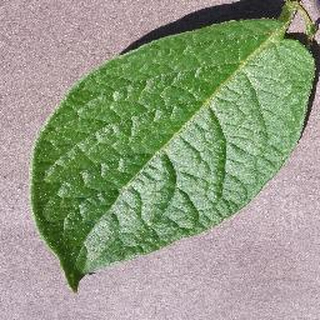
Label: healthy_potato